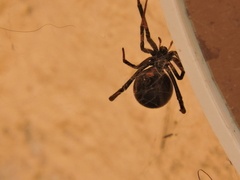
Species: Lactrodectus_hesperus